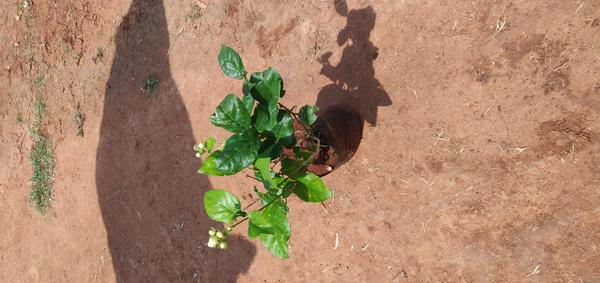
Plant: Jasmine